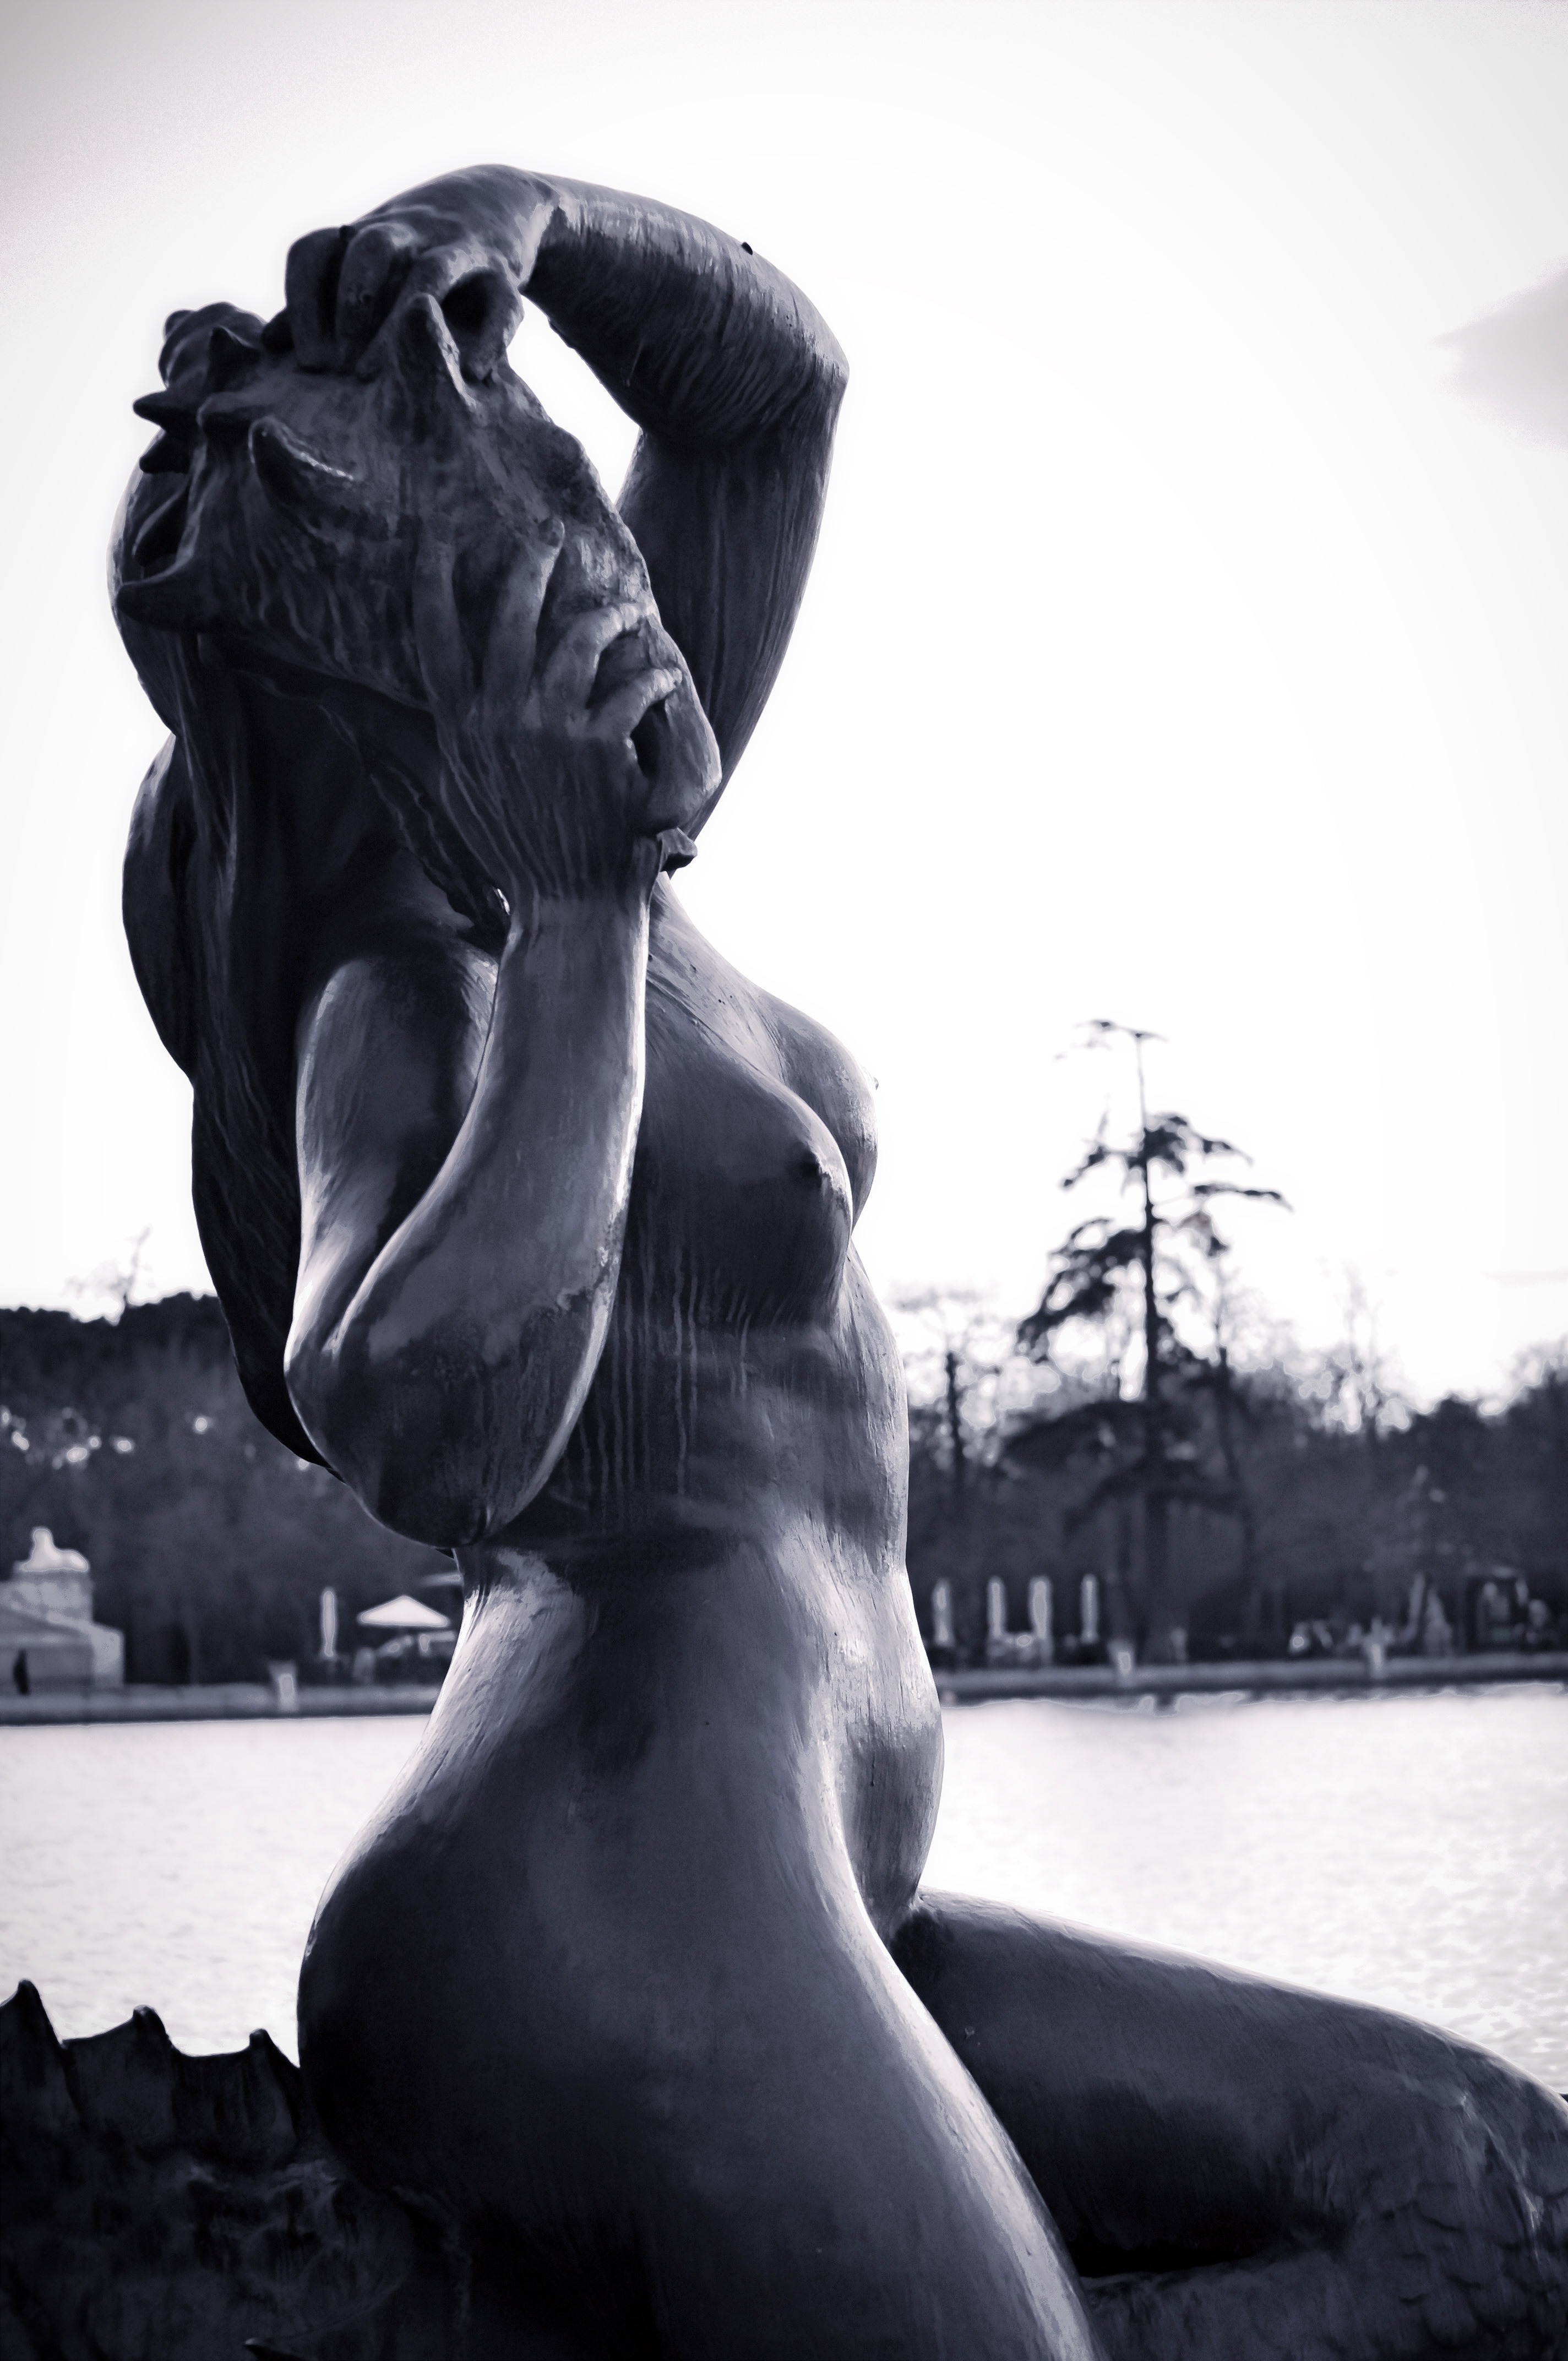
black and white, monument, statue, sitting, park, black, monochrome, sculpture, art, spain, madrid, naked, sculture, monochrome photography, nonbuilding structure, human positions